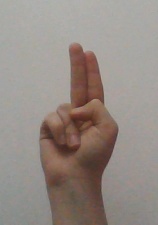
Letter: taa